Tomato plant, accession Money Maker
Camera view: tilt-top (135 deg); turntable rotation: 150 degrees
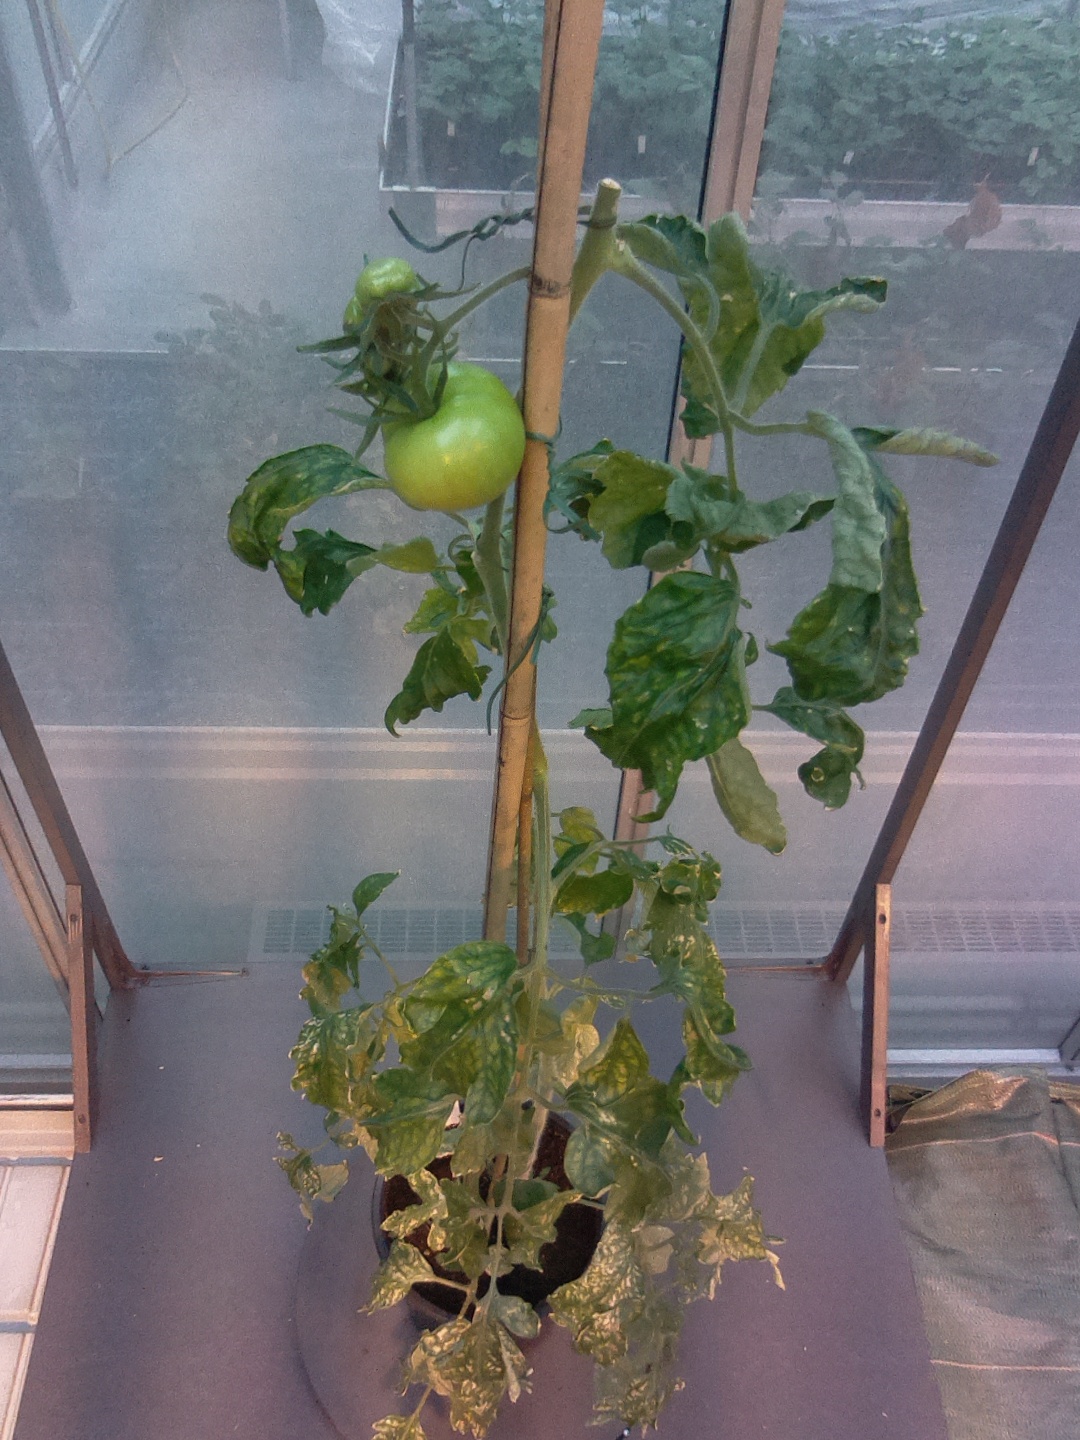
BBCH growth stage 77: 70%-80% of final fruit size